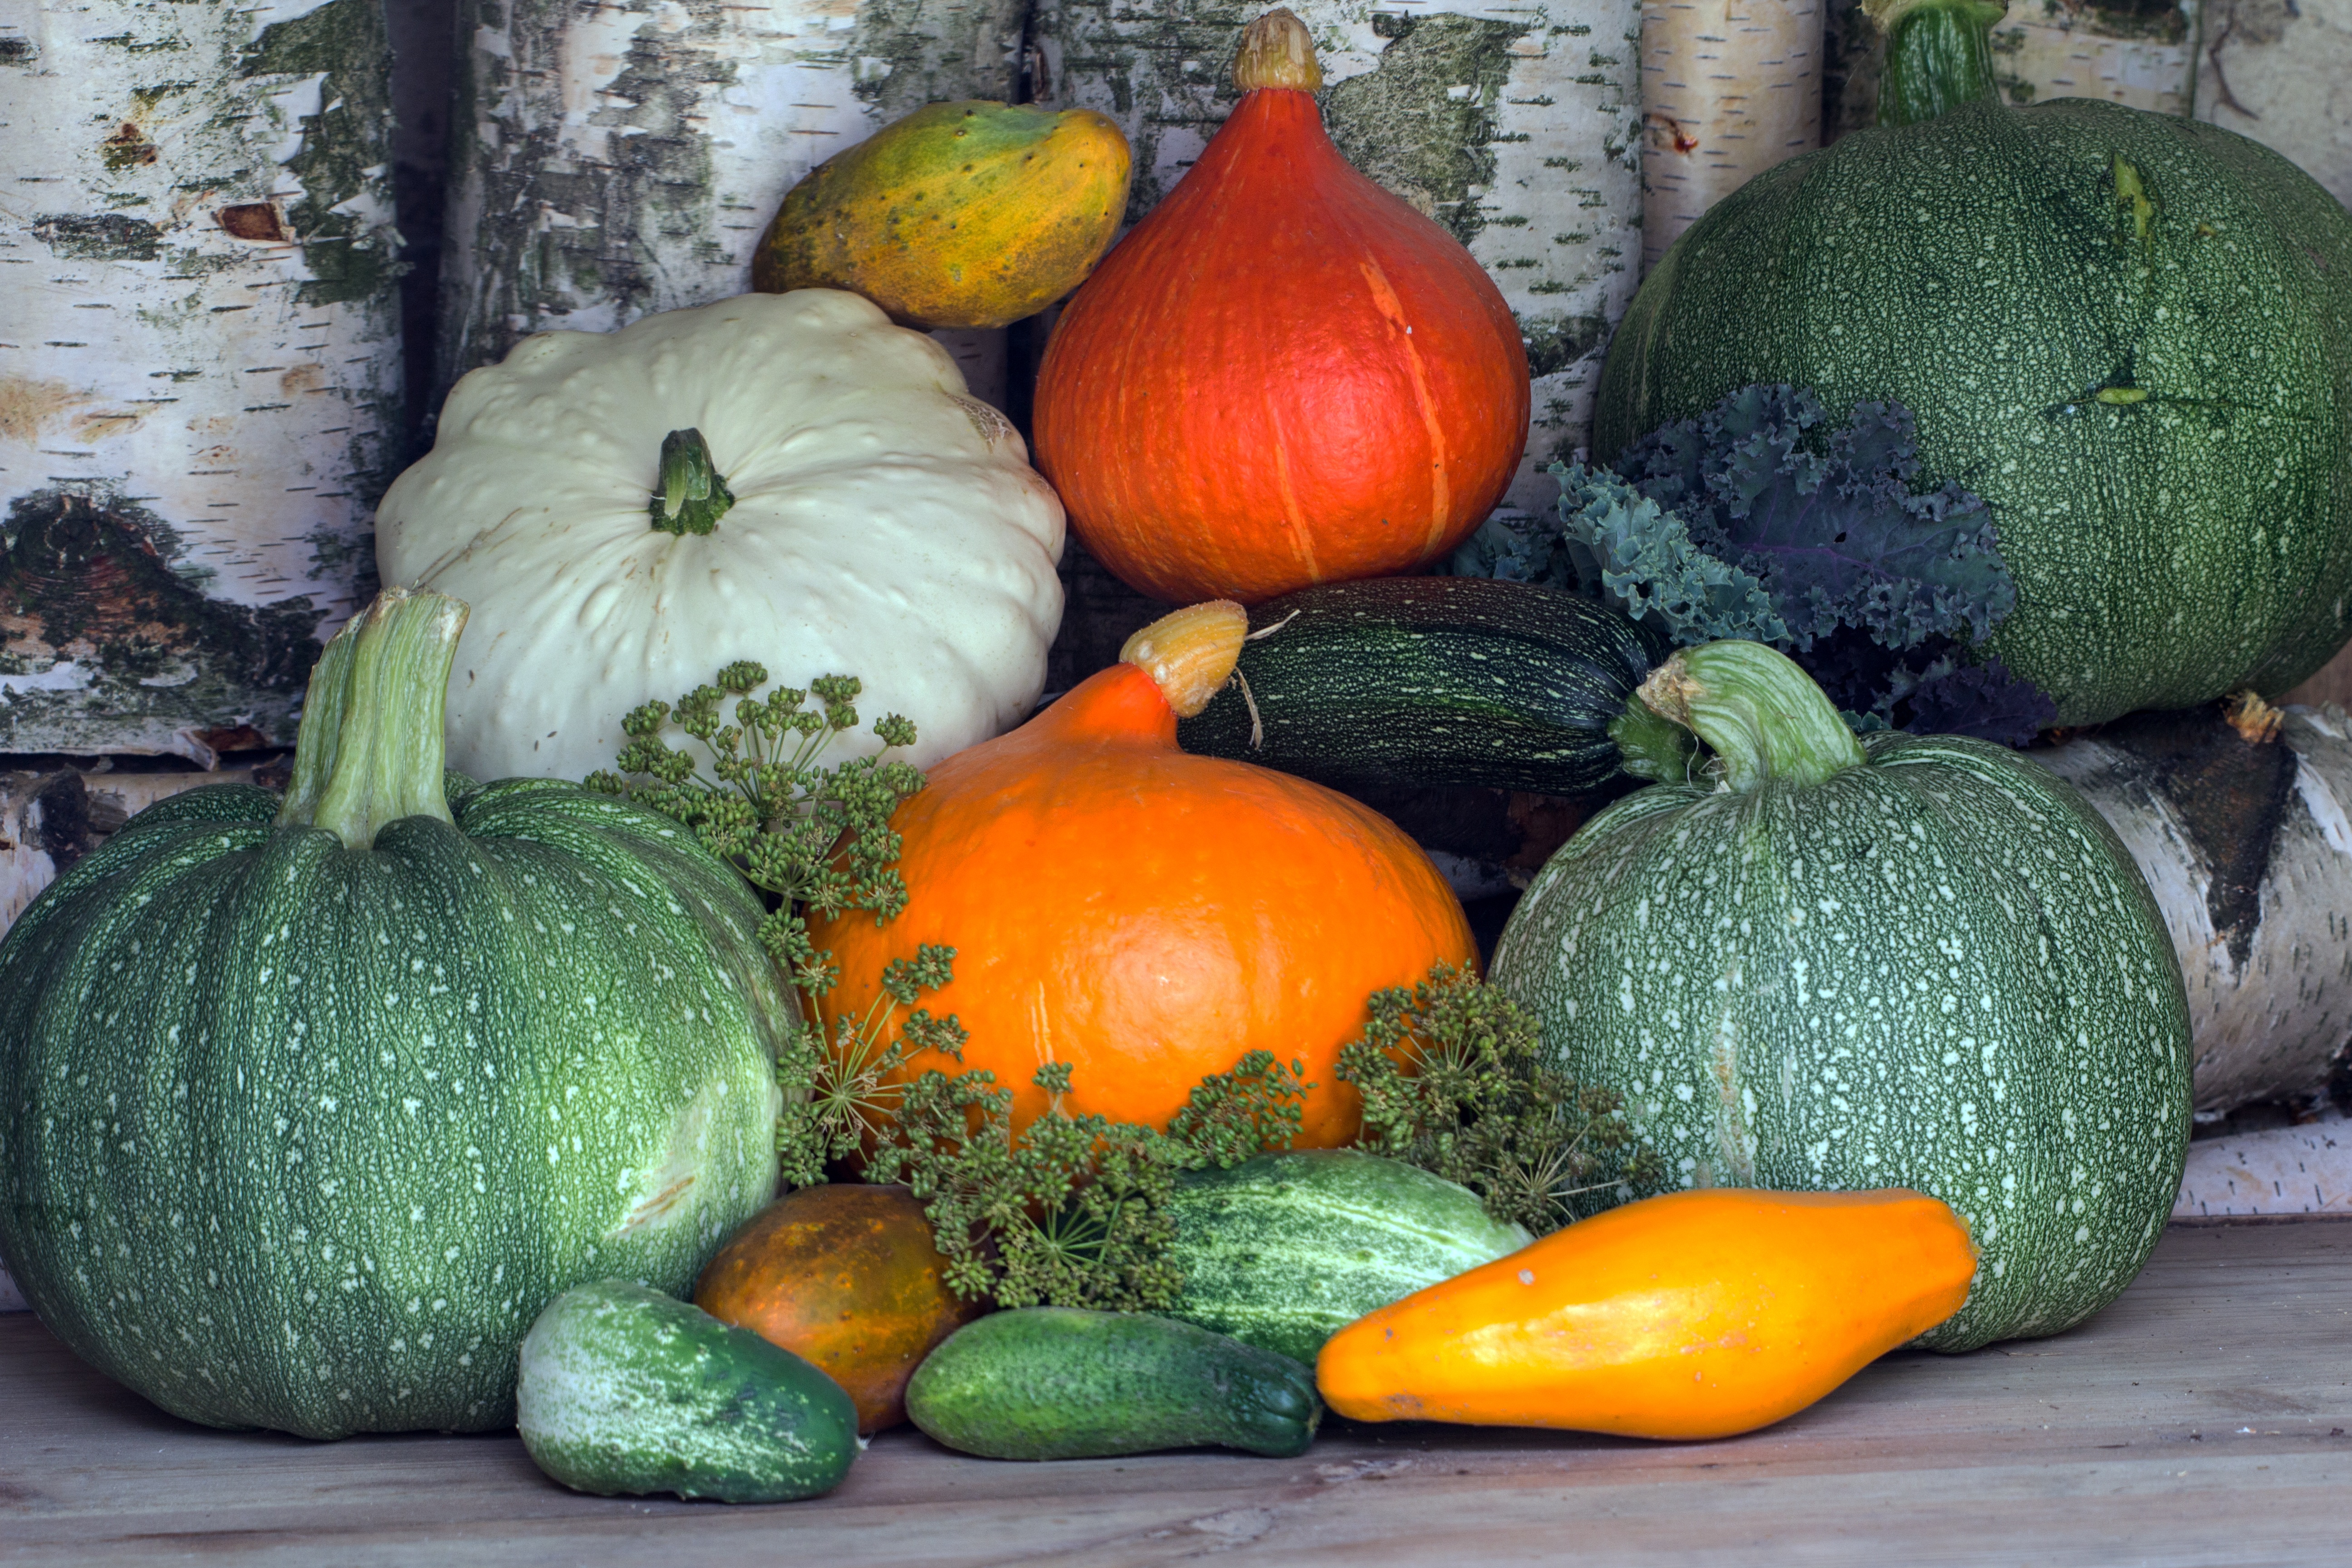
food, harvest, produce, vegetable, pumpkin, still life, painting, gourd, vegetables, calabaza, zucchini, pumpkins, cucurbita, cucumbers, flowering plant, still life photography, winter squash, cucumber gourd and melon family